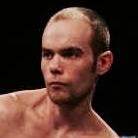
Age: 31